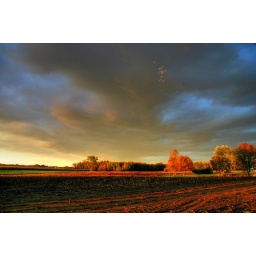
I just happened to catch a cluster of birds flying by as I snapped this pic.